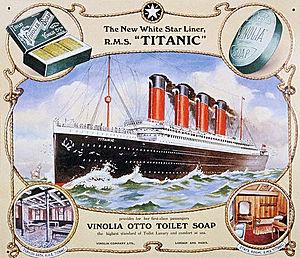
Le centenaire du naufrage du Titanic, célèbre paquebot britannique qui coula le 15 avril 1912 après avoir heurté un iceberg, a lieu au mois d'avril de l'année 2012, occasionnant de nombreux événements, relayés par plusieurs médias. Cette date marque le début de la protection de l'épave par la Convention de l'Unesco sur la protection du patrimoine culturel subaquatique qui s'applique aux vestiges immergés depuis au moins cent ans.
La White Star Line est une des principales compagnies maritimes britanniques entre la fin du XIXᵉ siècle et le début du XXᵉ siècle, surtout connue pour avoir été copropriétaire du Titanic. Si elle se centre principalement sur l'exploitation de paquebots sur la ligne transatlantique, elle possède également un certain nombre de paquebots mixtes desservant d'autres points du globe, notamment l'Australie et la Nouvelle-Zélande.